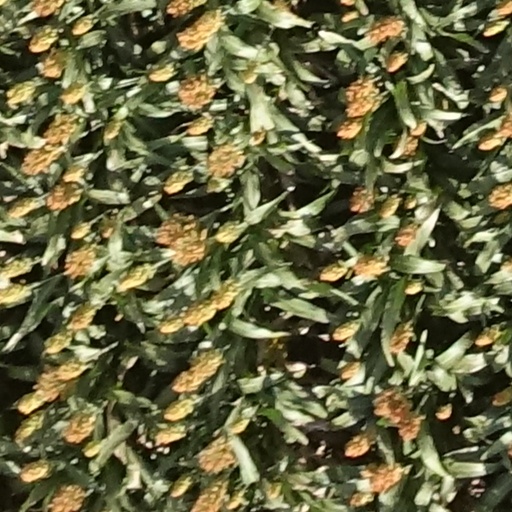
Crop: sorghum